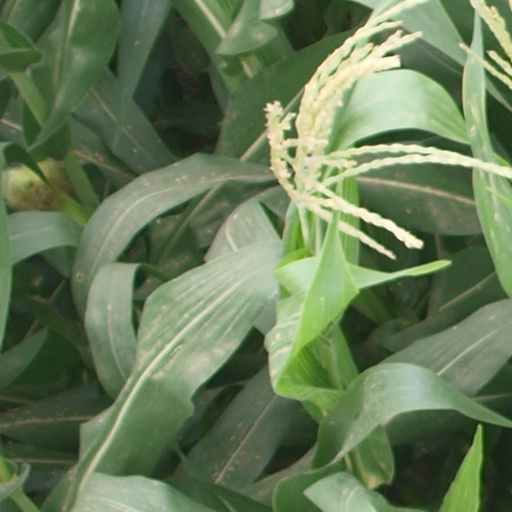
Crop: maize; corn